Jenő Rákosi

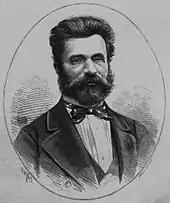
Jenő Rákosi's portrait on the Vasárnapi Ujságban

In March 1867 the Pesti Napló entered superannuation, of which the Deák party was part of. Baron Zsigmond Kemény called his board colleague who had cancer in the past with pieces of old glories by critics of the academy, not so much in order to be employed, but as more to provide for writing plays of his financial problems independent of the situation, as such, Rákosi became a journalist. The Pesti Napló took the box "Vienna Things" of the successor forthwith Ferenc Salamon. The box brochure and the polemical articles were fought in a compromise with the lively, current style, which was very popular in the assigned box. A few months later, he received a special honor award for working hard on editorials. He was also a large part of the founding of Borsszem Jankó on 5 January 1868, where the Hungarian-scribe poems, at one time, were very much in demand. Although he had been a very active journalist, in literature not been unfaithful. He dealt with translations of Shakespeare's works into Hungarian and four of the Hungarian Shakespeare translation was published in the Kisfaludy company, such as The Merry Wives of Windsor, As You Like It, and Cymbeline.